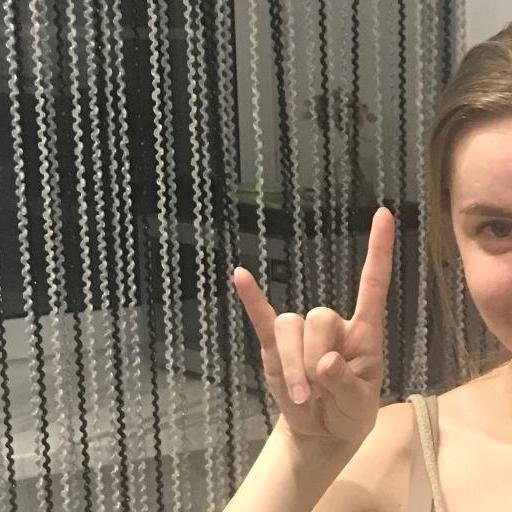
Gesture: rock